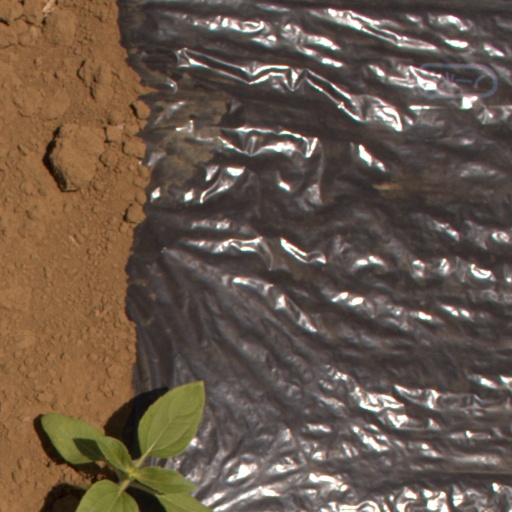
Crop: Jerusalem artichoke